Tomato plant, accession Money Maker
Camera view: vertical (180 deg); turntable rotation: 330 degrees
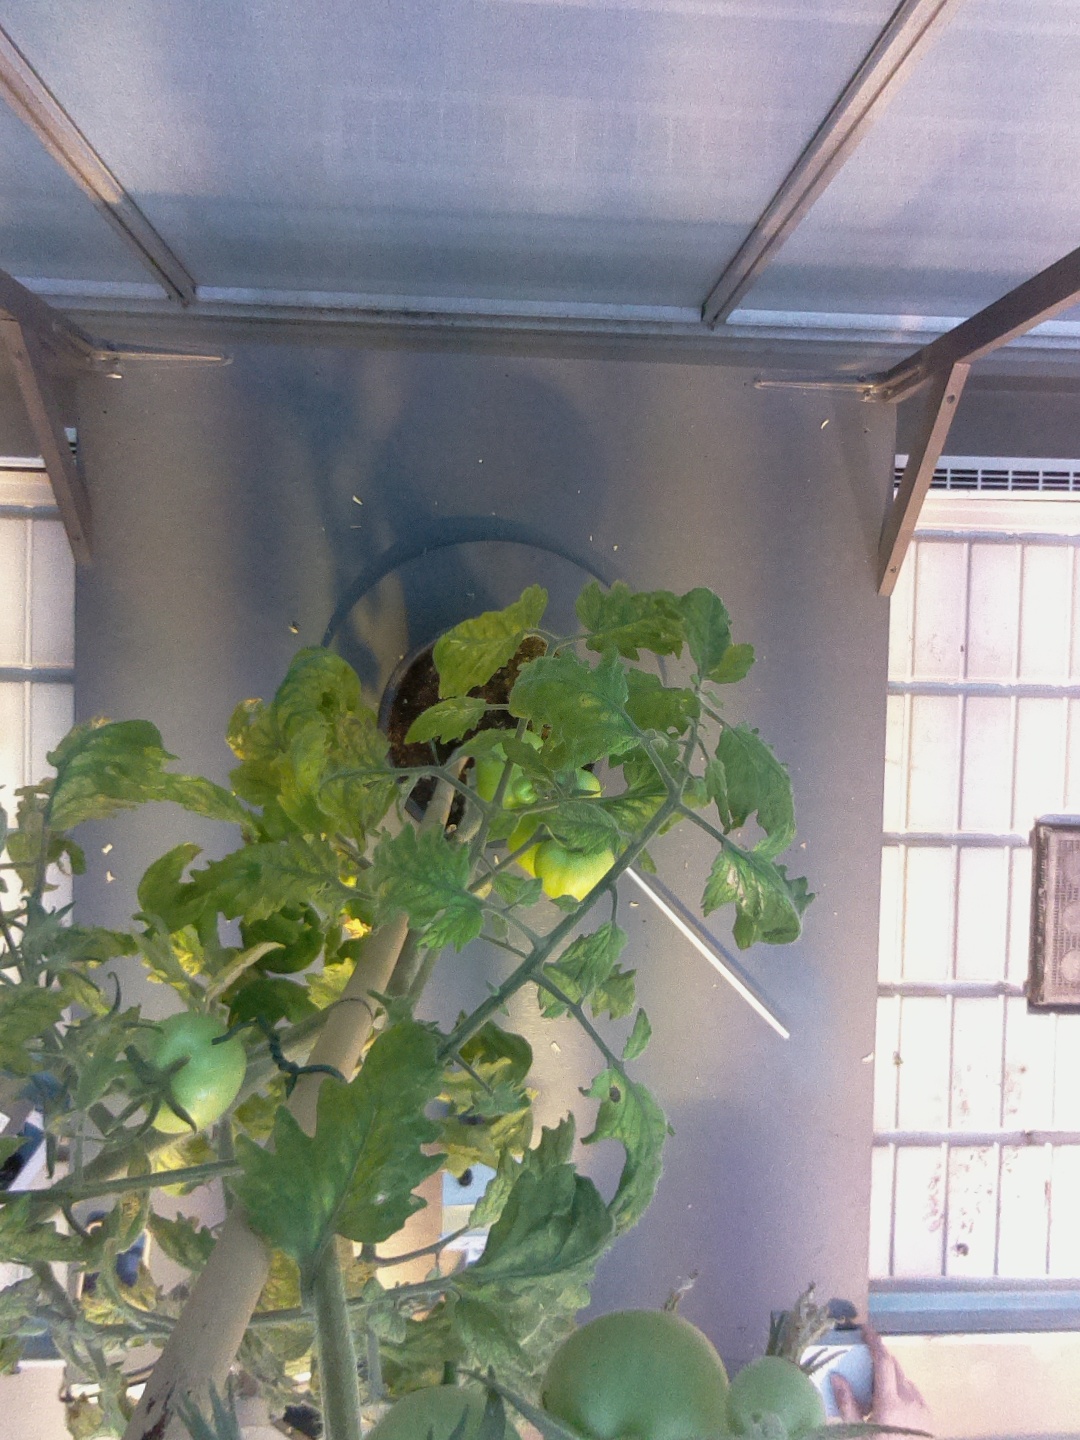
BBCH growth stage 79: 90% -100% of final fruit size